Operation Sunshine

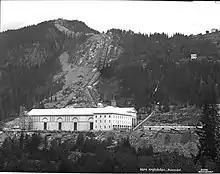
Nore Power Station.

The Nore section was led by Arne Kjelstrup, with Eldar Hagen as wireline operator.